IBM Monochrome Display Adapter

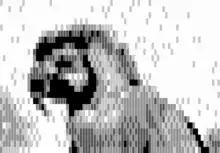
Image rendered in MDA text mode using semigraphics blocks

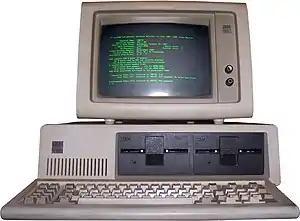
IBM 5151 monitor driven by a Monochrome Display Adapter (MDA)

The MDA was based on the IBM System/23 Datamaster's display system, and was intended to support business and word processing use with its sharp, high-resolution characters. Each character is rendered in a box of 9 × 14 pixels, of which 7 × 11 depicts the character itself and the other pixels provide space between character columns and lines. Some characters, such as the lowercase "m", are rendered eight pixels across.